Fox tossing

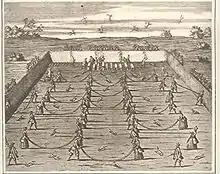
A fox-tossing tournament of the early 18th century, as depicted in "Der vollkommene deutsche Jäger" (1719)

Fox tossing would take place in an arena, usually either created by setting up a circle of canvas screens in the open or by using the courtyard of a castle or palace. Two people would stand six to seven-and-a-half metres (20 to 25 feet) apart, holding the ends of a webbed or cord sling known as a "Prellgarn" or "Prelltuch" ('bouncing cloth') which was laid flat on the ground. An animal such as a fox would then be released from a cage or trap and driven through the arena, across the sling. As it crossed the sling the participants pulled hard on the ends, throwing the animal high into the air. The highest throw would win the contest; expert competitors could achieve throws of as high as 7.5 m (24 ft). On occasion, several slings were laid in parallel, so that the animal would have to run the gauntlet of several teams.